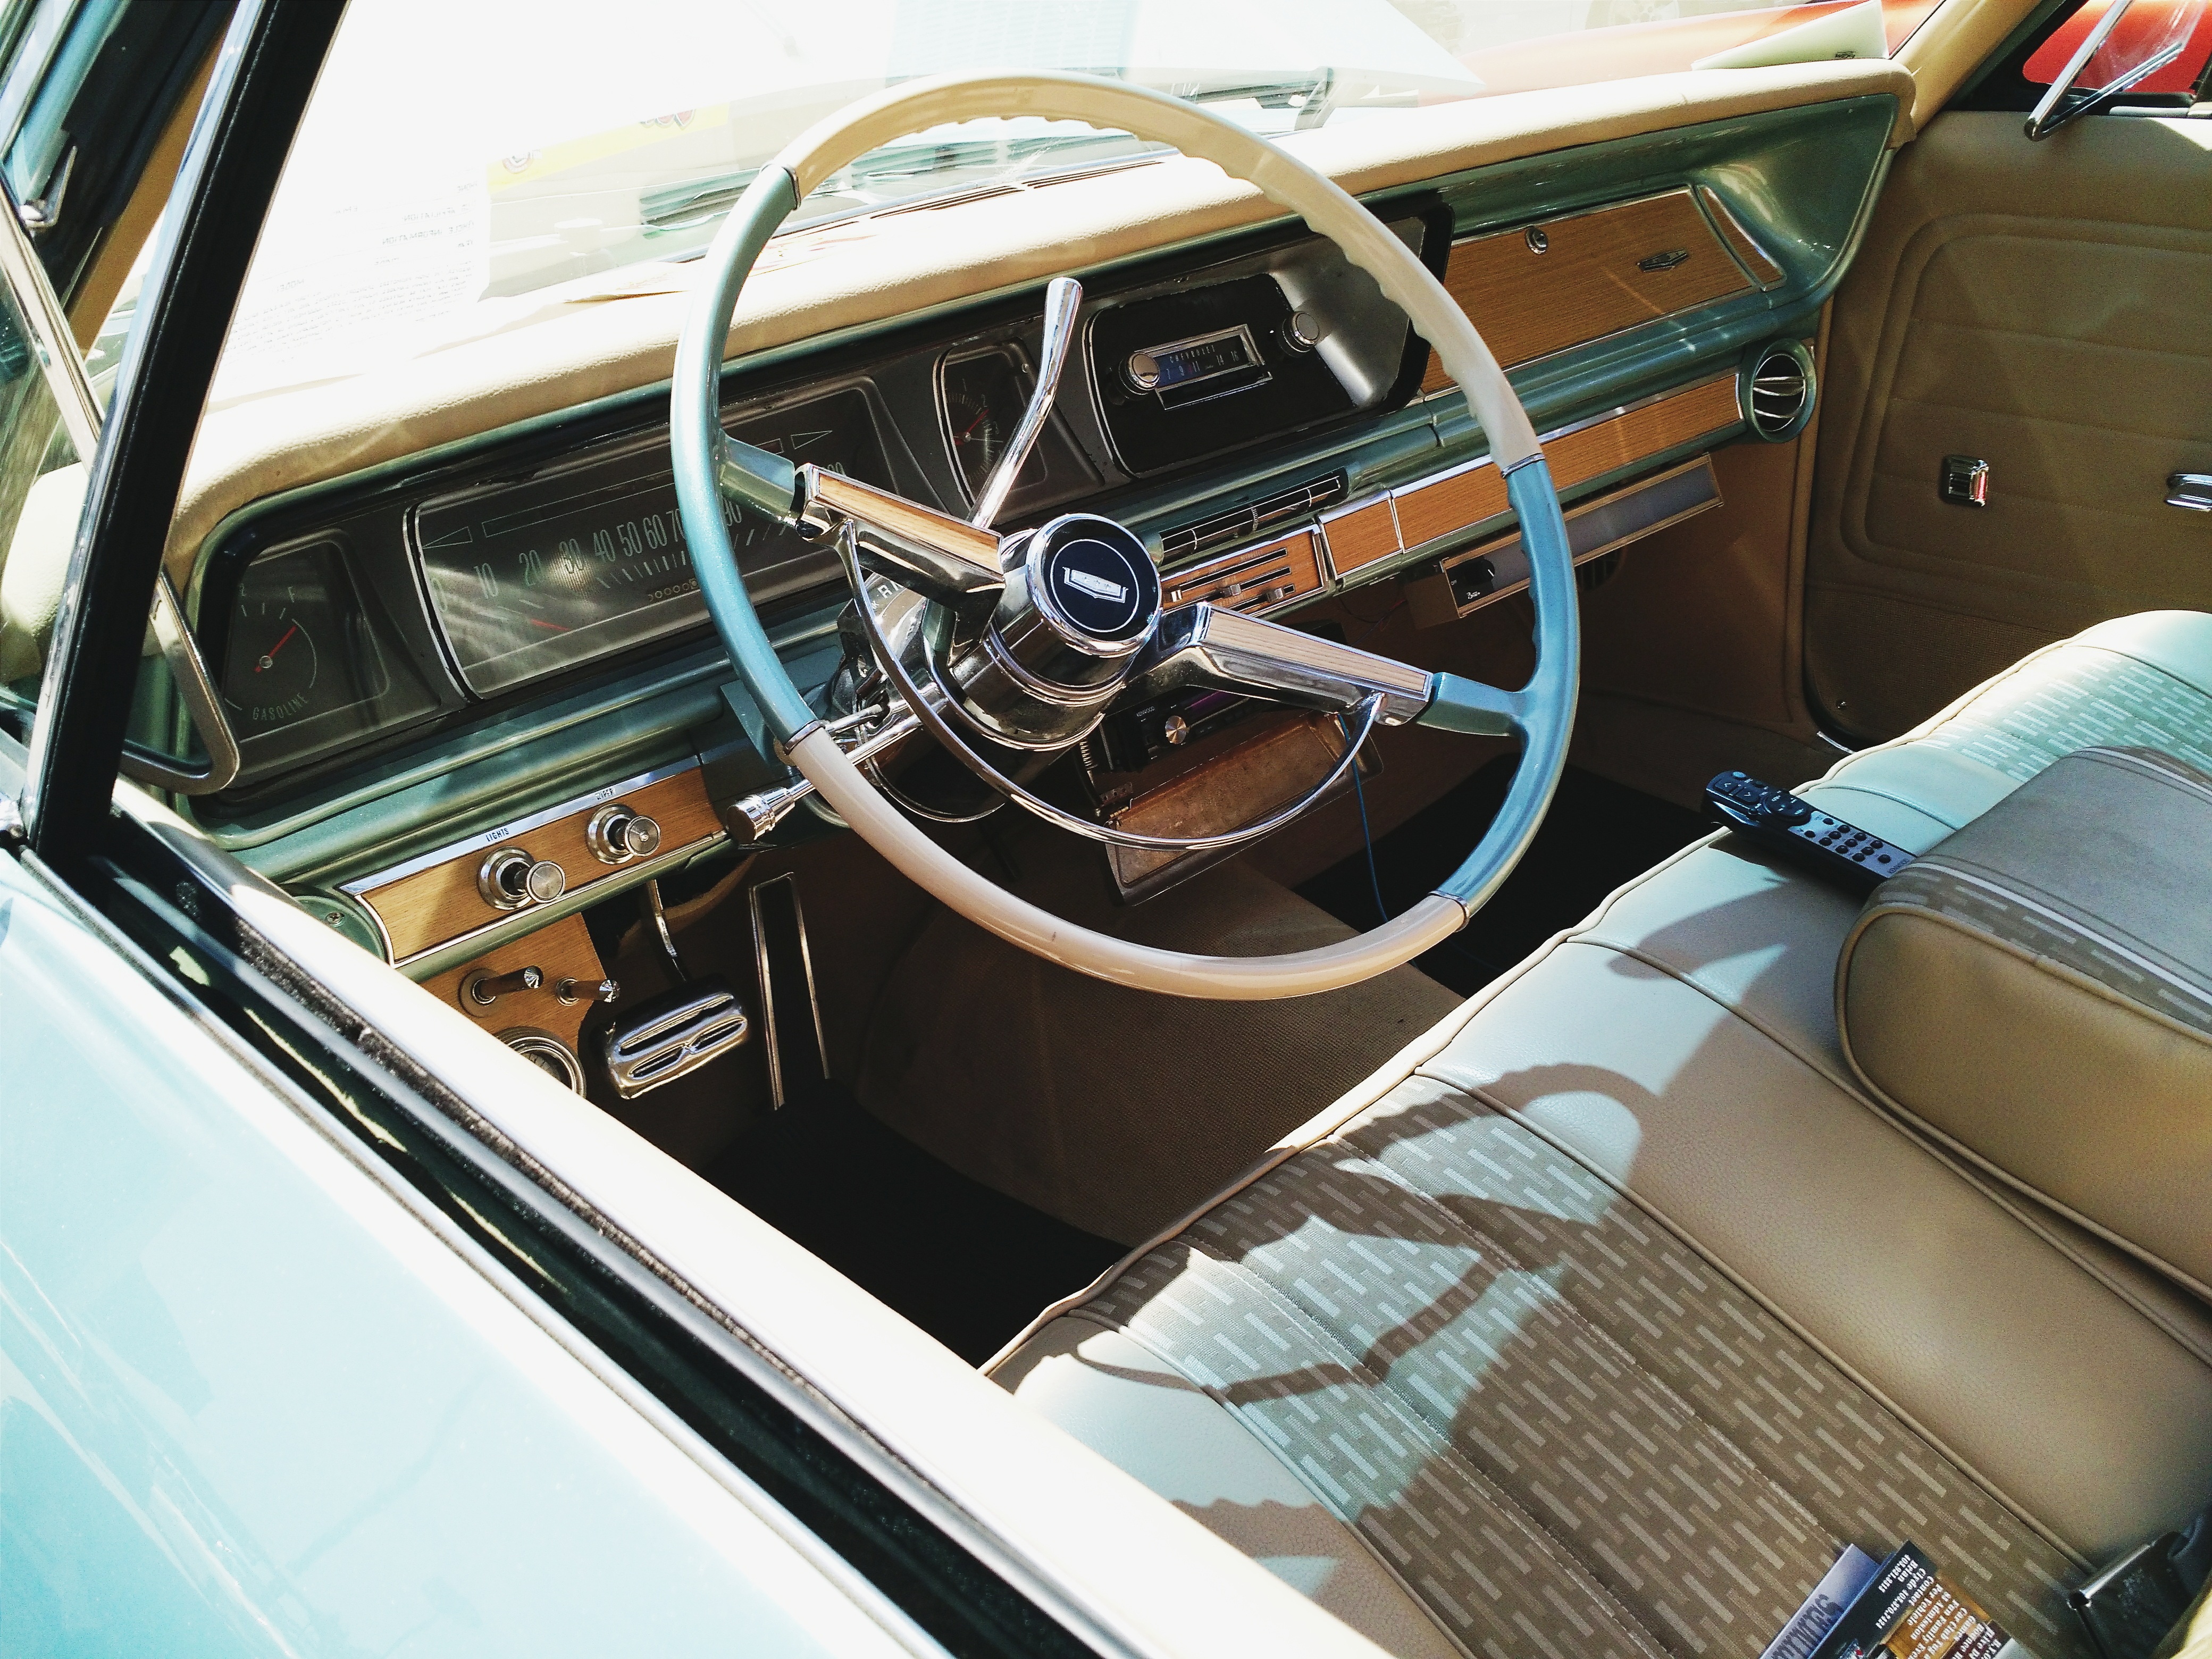
car, vehicle, drive, steering wheel, motor vehicle, vintage car, sedan, convertible, steer, antique car, land vehicle, retro auro, automobile make, automotive exterior, luxury vehicle, full size car